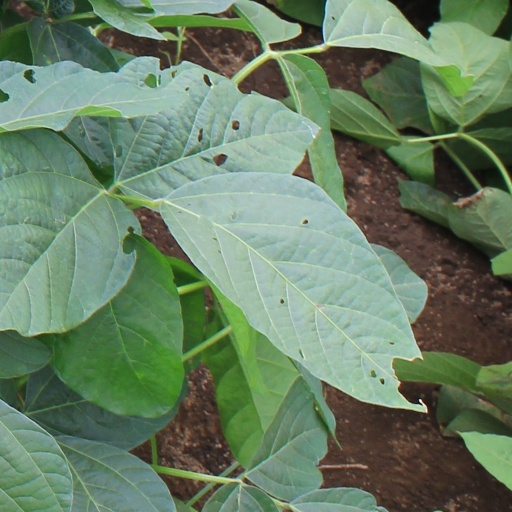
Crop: soybean